Dean Kiely

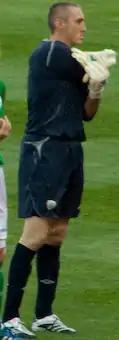
Kiely before a Republic of Ireland match in 2008

Kiely played for England at under-15 (13 caps), under-16 (13 caps) and under-18 (four caps in 1988) levels. He made one appearance for Republic of Ireland B, starting in a 4–3 win over League of Ireland XI on 9 February 1999, in which he was substituted for Nick Colgan. He went on to represent the Republic of Ireland at full international level, earning his first cap as a substitute in a UEFA Euro 2000 qualifying play-off against Turkey in November 1999. He retired from international football in February 2003, but in April 2008 Ireland's assistant manager Liam Brady suggested that Kiely could make a return to the squad. The rumours were then confirmed when he returned to the Ireland squad in Giovanni Trapattoni's first squad as manager in May 2008. He won his first cap in five years when he appeared in the Republic's 1–1 draw with Serbia that month, playing the full 90 minutes. On 28 May 2009, he walked out of the Ireland squad after Trapattoni informed him that he would be replacing Shay Given with Keiren Westwood for the second half of the friendly International against Nigeria at Craven Cottage on 29 May. He was capped 11 times by the Republic of Ireland, last appearing in 2008.